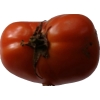
Label: tomato